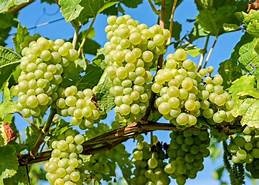
Label: grape